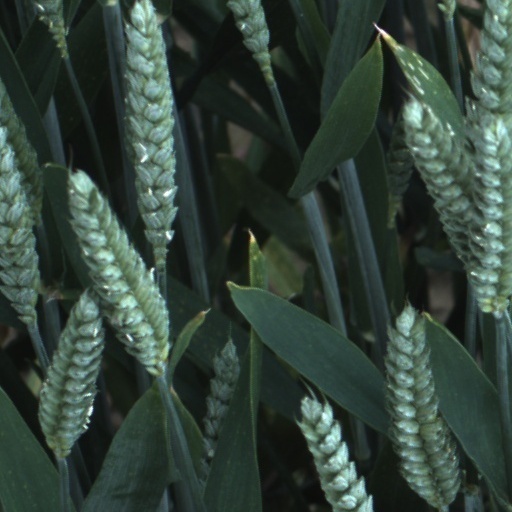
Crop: wheat